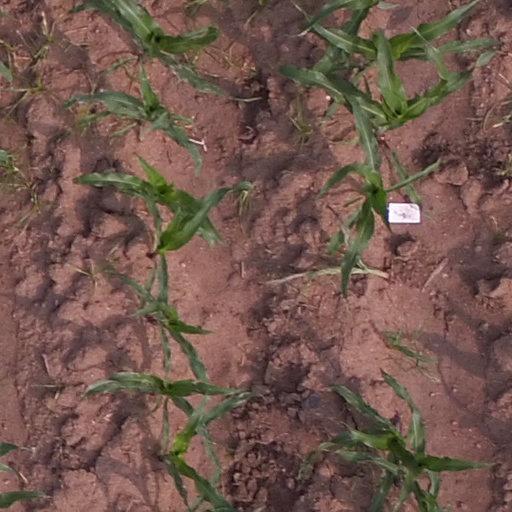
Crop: maize; corn